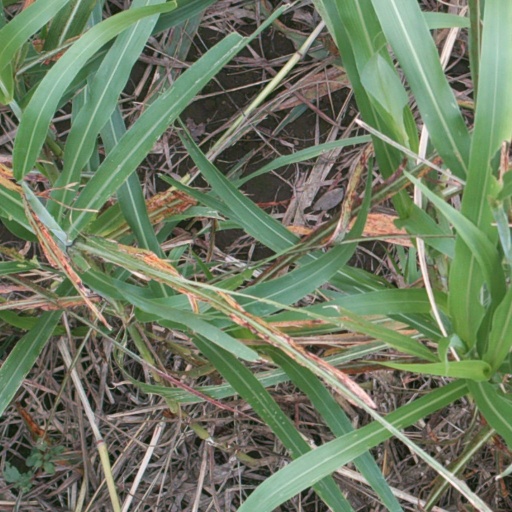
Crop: sorghum